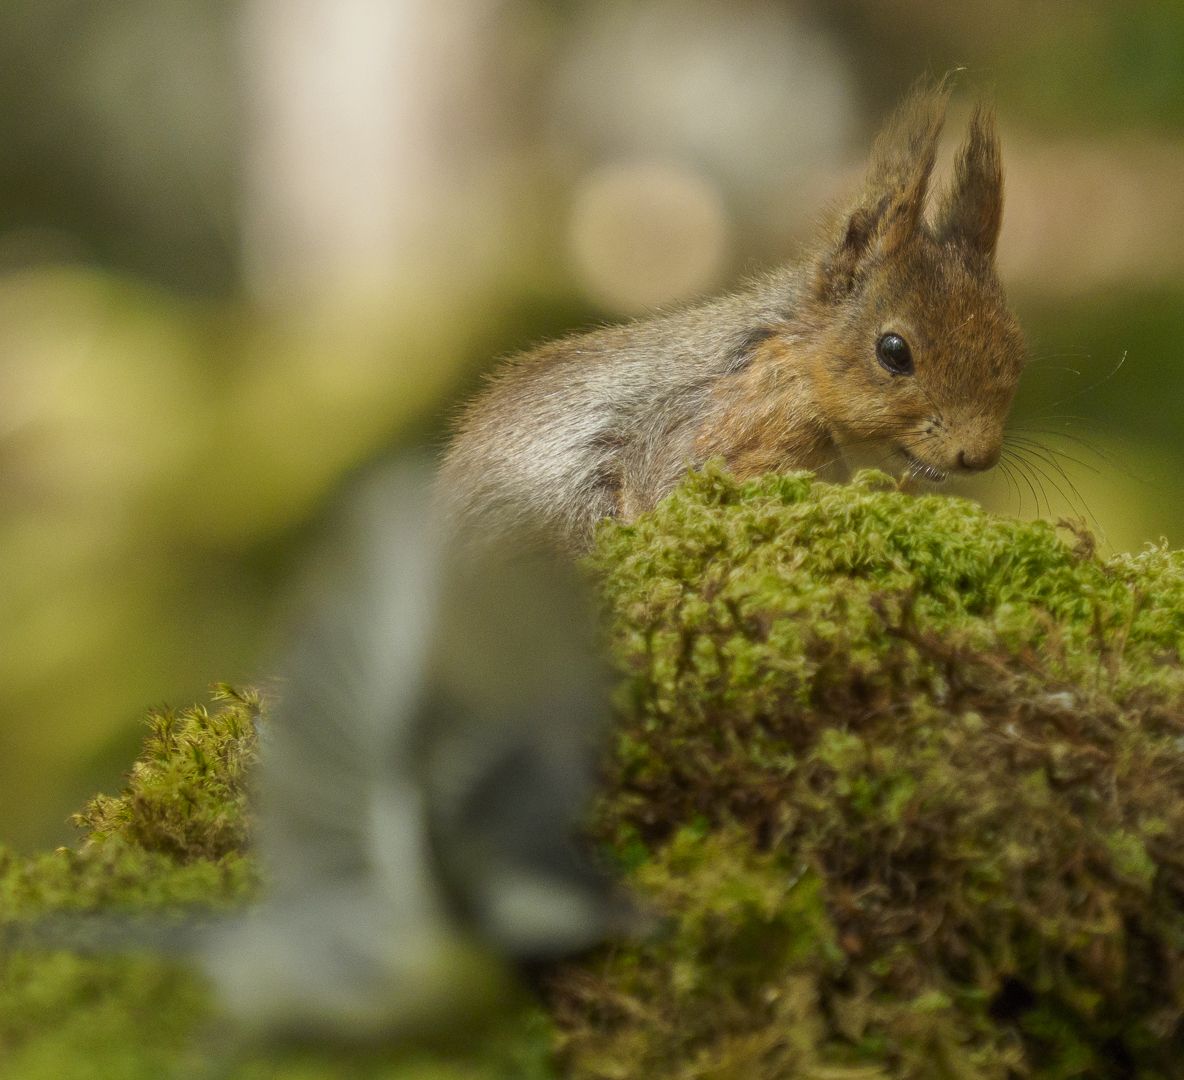
A brown squirrel in nature
This is a photo of a squirrel in nature. The squirrel has brown fur and is sitting on green moss. The picture is very clear on the squirrel, but the front and back of the photo are blurry, so we look at the squirrel more.
There is also something blurry in the front, maybe a bird and The background looks like a forest.
This is a close-up photo of a squirrel in a forest. The squirrel is sitting or behind a soft green mossy surface. The lighting is soft and natural, like it was taken during the day with sunlight , The colors are mostly soft greens and browns, which feel natural and calm. The background is blurry, which helps keep focus on the squirrel , The photo is taken from the side and a little low The style feels calm and quiet, and the mood is very peaceful
Labels: Animal, Mammal, Rodent, Rat, Squirrel, Moss, Plant, Blury Background, Blury Bird
Camera: OLYMPUS CORPORATION E-M1MarkII
Lens: M.40-150mm F2.8 + MC-20
Aperture: F5.6
Exposure: 1/500 sec
ISO: 640
Focal length: 300.0 mm